Mauricio Ramos (baseball)

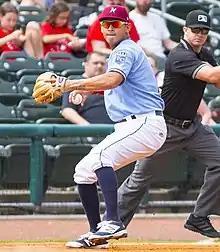
Ramos with the Northwest Arkansas Naturals in 2016

Mauricio (Garrido) Ramos (born February 2, 1992) is a Colombian professional baseball third baseman who is a free agent.